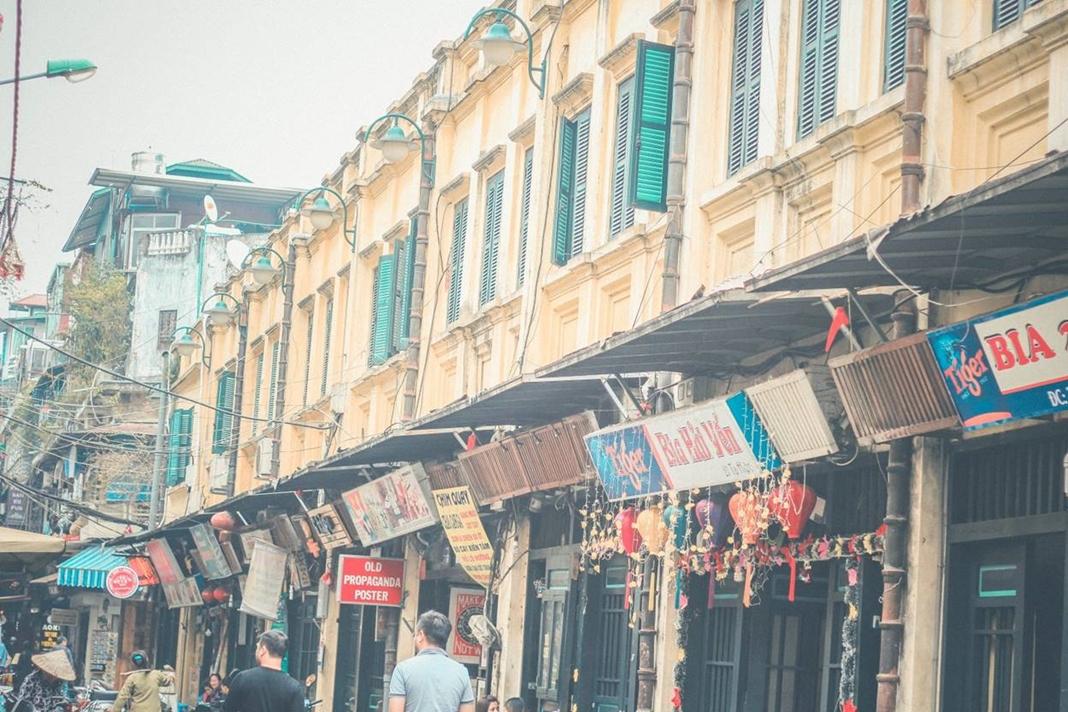
những ngôi nhà trên khu phố này có thiết kế giống nhau